Mount Vernon Triangle Historic District

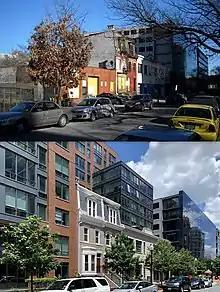
The 400 block of I Street NW in 2010 and 2020. The adjoining houses and former Central Auto Works were restored and incorporated into a new apartment building.

In the late 20th century and early 2000s Mount Vernon Triangle had a reputation for being home to prostitutes, derelict buildings, and parking lots. The old McDermott Shops at 5th and K Streets operated as a strip club. While the Walter E. Washington Convention Center near the neighborhood's western edge was being built, community and local business leaders put forth a plan to redevelop Mount Vernon Triangle. Hundreds of millions of dollars were spent constructing hotels, residential buildings with ground-floor retail, and commercial properties. It was during this time that historic preservationists took note of the older buildings still standing in the neighborhood.